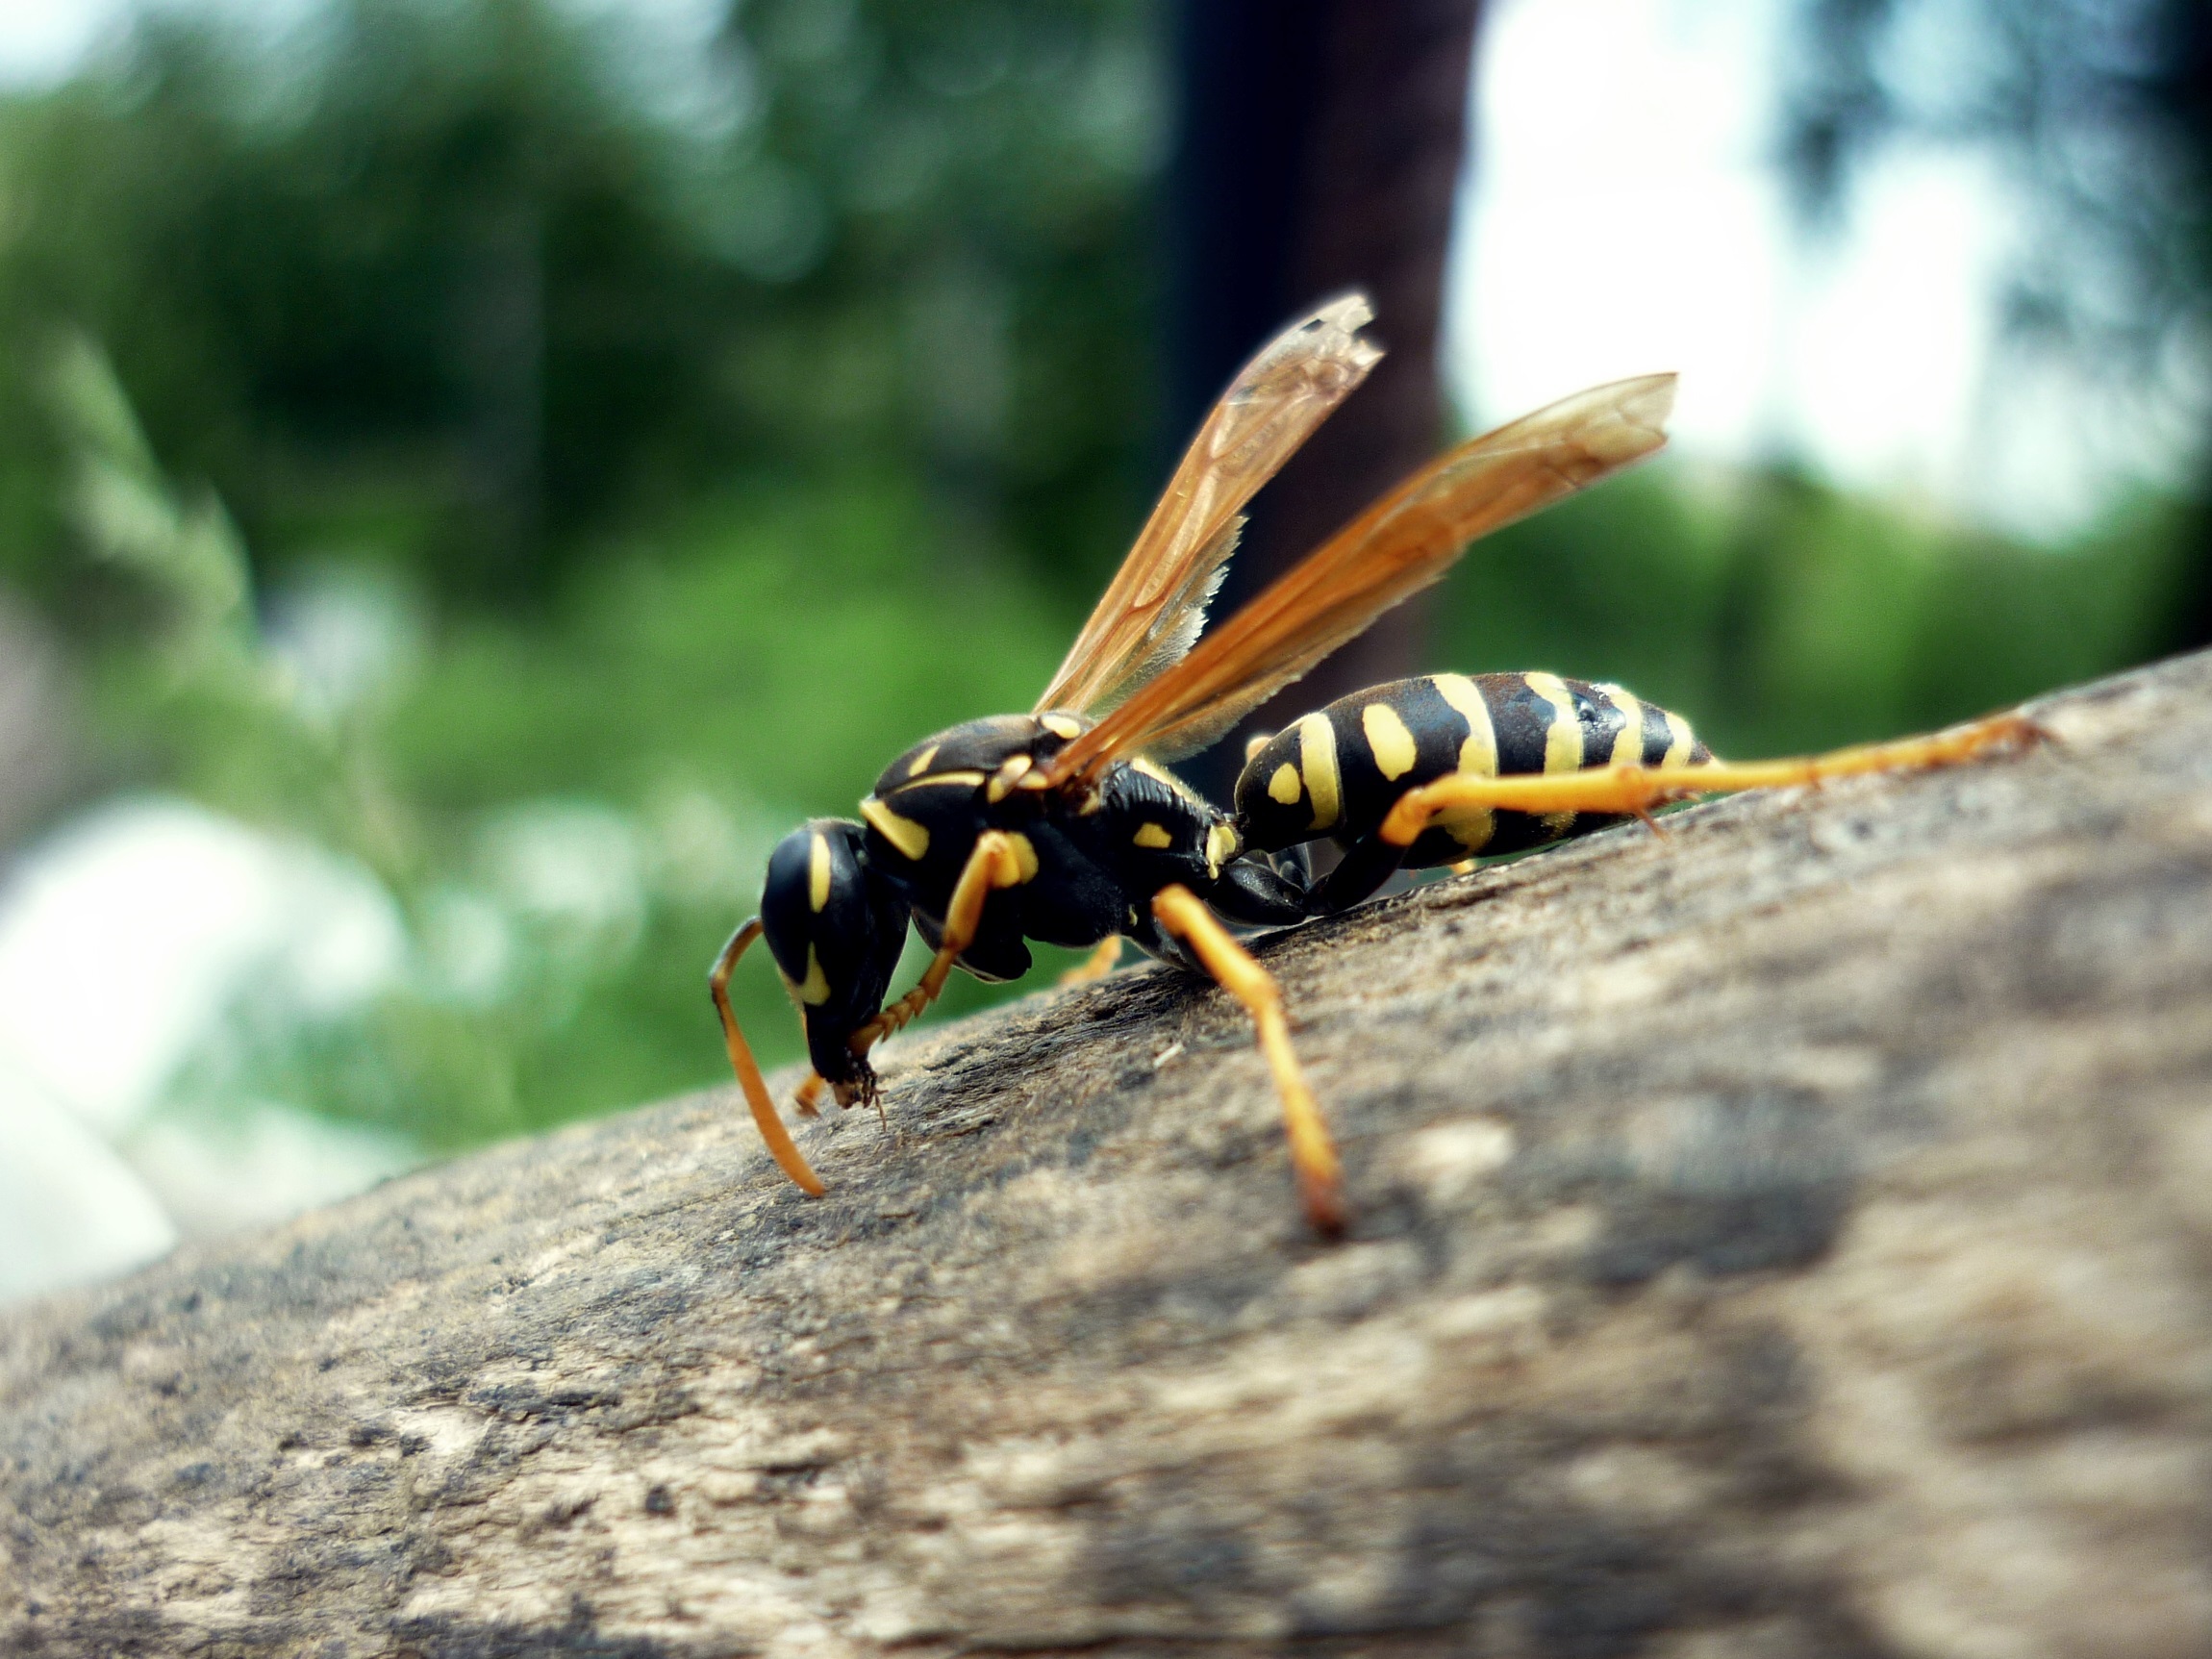
nature, photography, wildlife, insect, fauna, invertebrate, striped, close up, hornet, wasp, pest, beetle, macro photography, arthropod, membrane winged insect